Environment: real
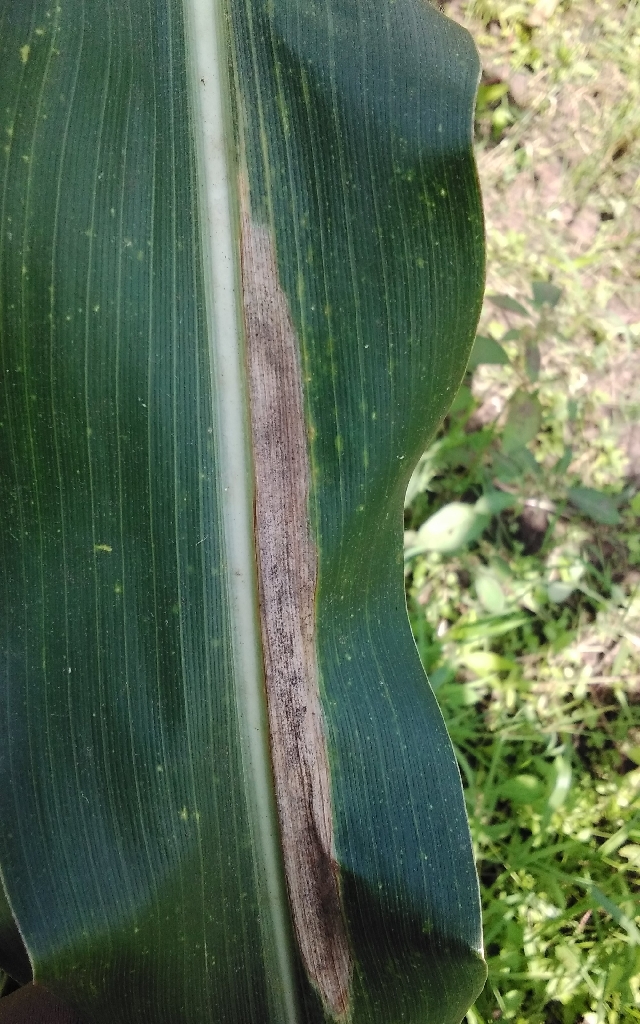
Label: northern_corn_leaf_blight